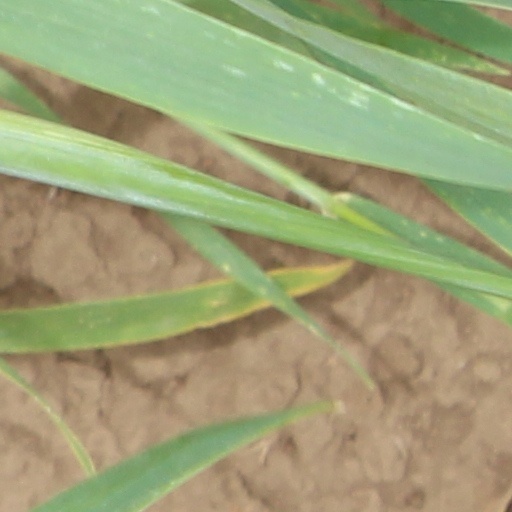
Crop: wheat